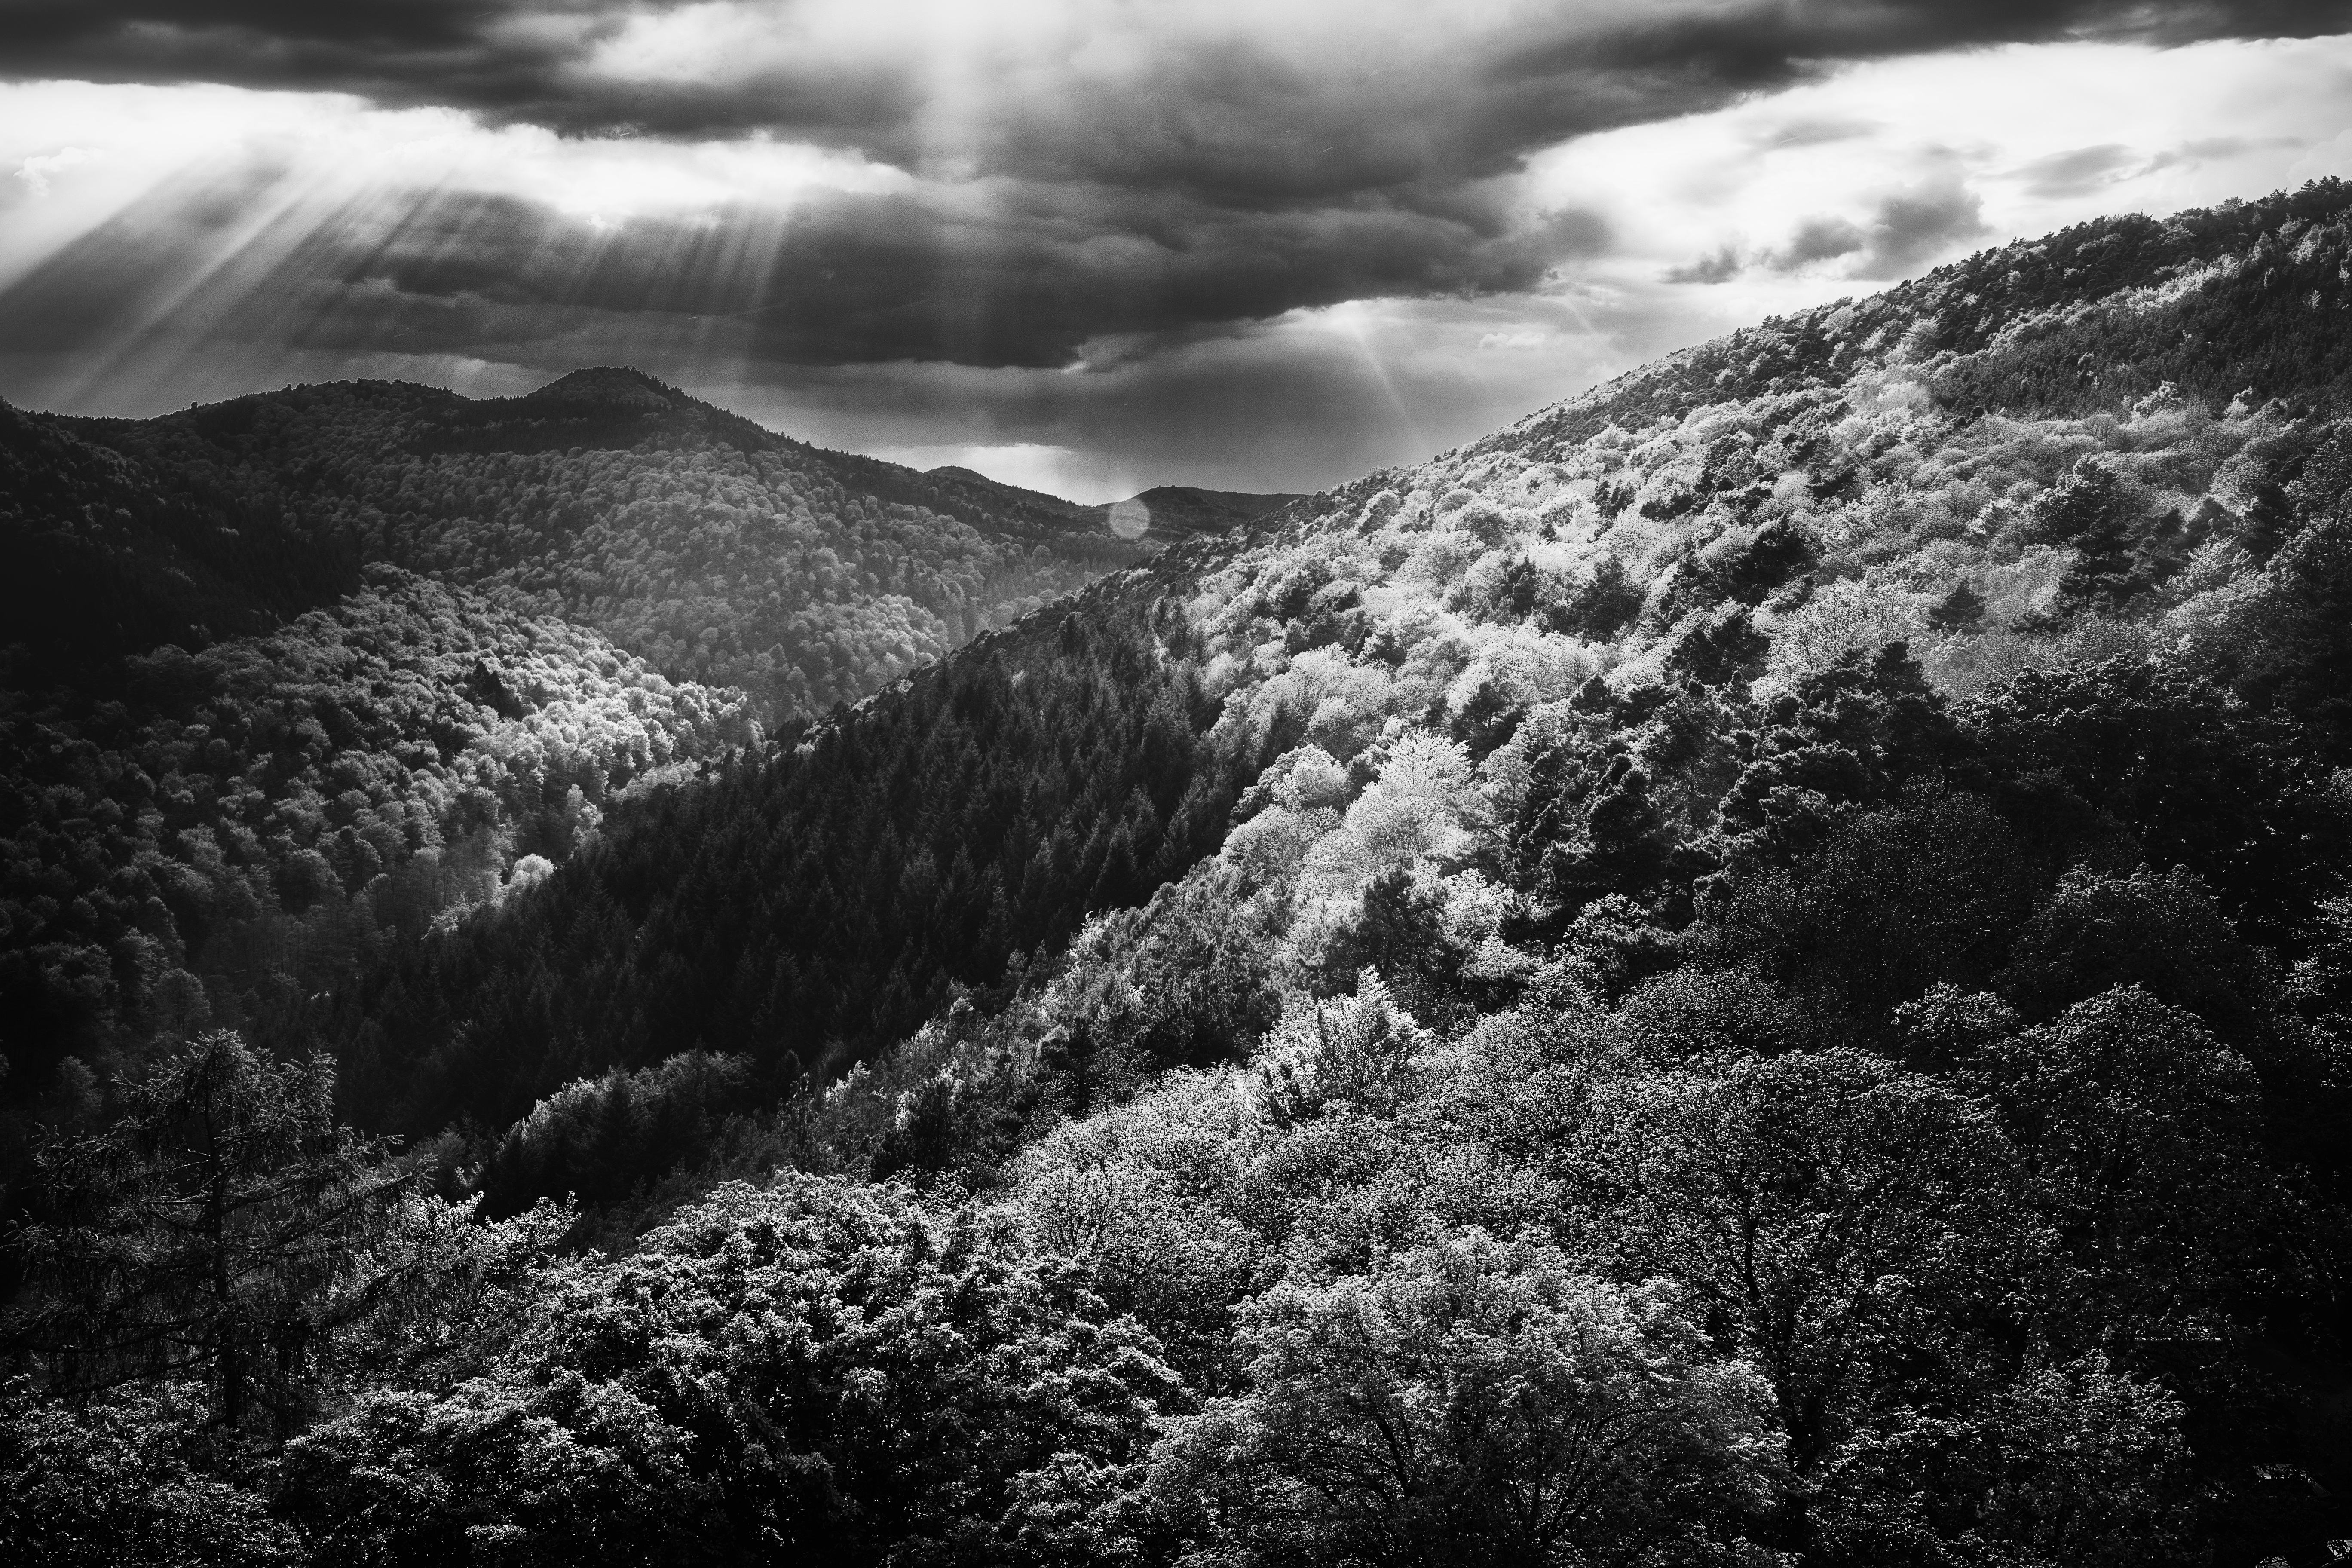
landscape, tree, nature, forest, rock, wilderness, mountain, snow, cloud, black and white, sky, photography, hill, idyllic, scenic, castle, darkness, monochrome, trees, loch, cloudiness, black and white photo, monochrome photography, atmospheric phenomenon, mountainous landforms